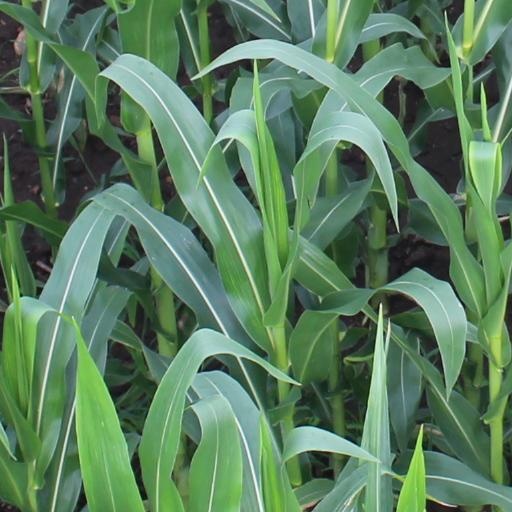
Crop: maize; corn